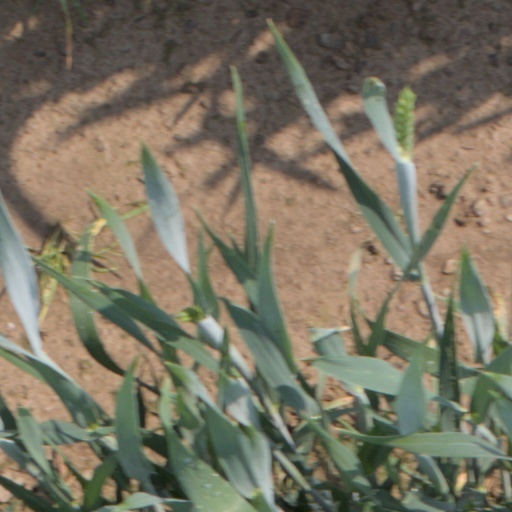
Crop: wheat